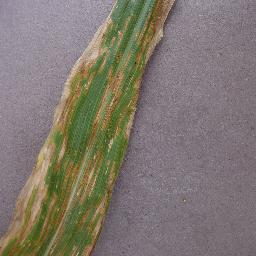
Label: Corn_(Maize)___Northern_Leaf_Blight